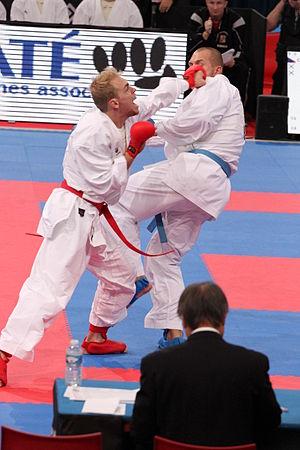
Noah Bitsch est un karatéka allemand né le 29 septembre 1989 à Siegburg. Il a remporté une médaille de bronze en kumite moins de 75 kg aux championnats d'Europe de karaté 2012 à Adeje puis aux championnats du monde de karaté 2014 à Brême avant de remporter la médaille d'argent dans la même catégorie aux championnats d'Europe de karaté 2015 à Istanbul et aux Jeux mondiaux de 2013 à Cali puis à nouveau une médaille de bronze aux championnats d'Europe de karaté 2016 à Montpellier.